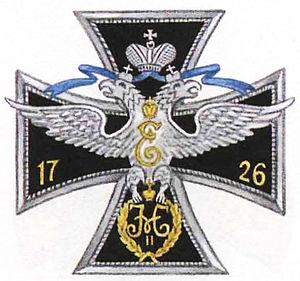
Iegor Andreïevitch Akhte, né Adam Georg von Agthe, le 12 août 1777 à Arensbourg, décédé le 26 août 1826 à Krementchoug.
Le prince Michel Barclay de Tolly, connu en Russie sous le nom de Mikhaïl Bogdanovitch Barclay de Tolly, né le 24 décembre 1761 à Pomautsch en Livonie d’une famille germano-balte originaire d’Écosse, et mort le 26 mai 1818 à Insterbourg en Prusse, est un feld-maréchal russe.